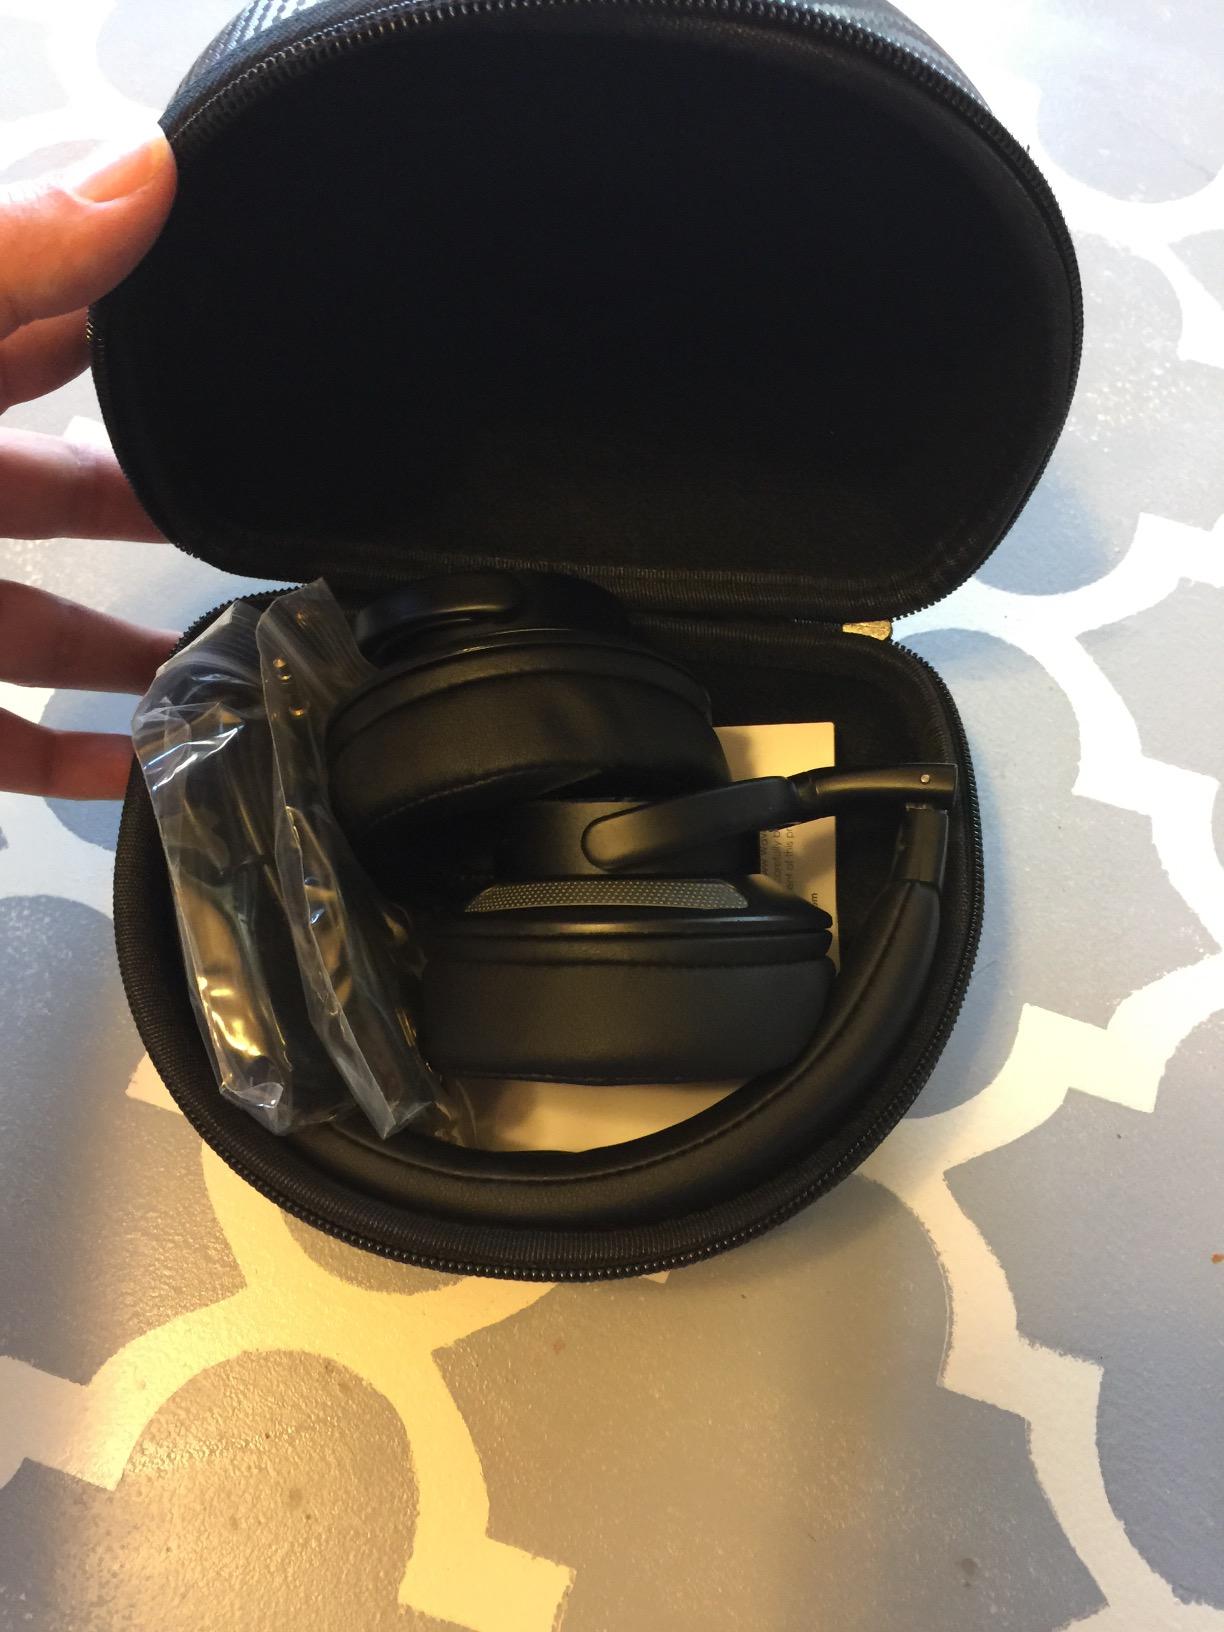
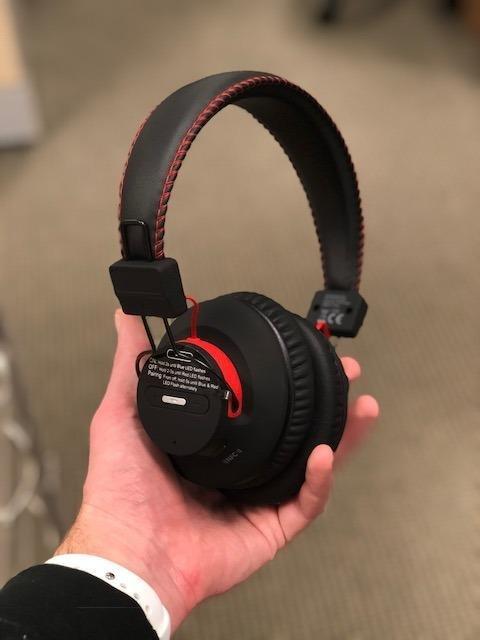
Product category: headphones
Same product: no